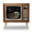
Label: television